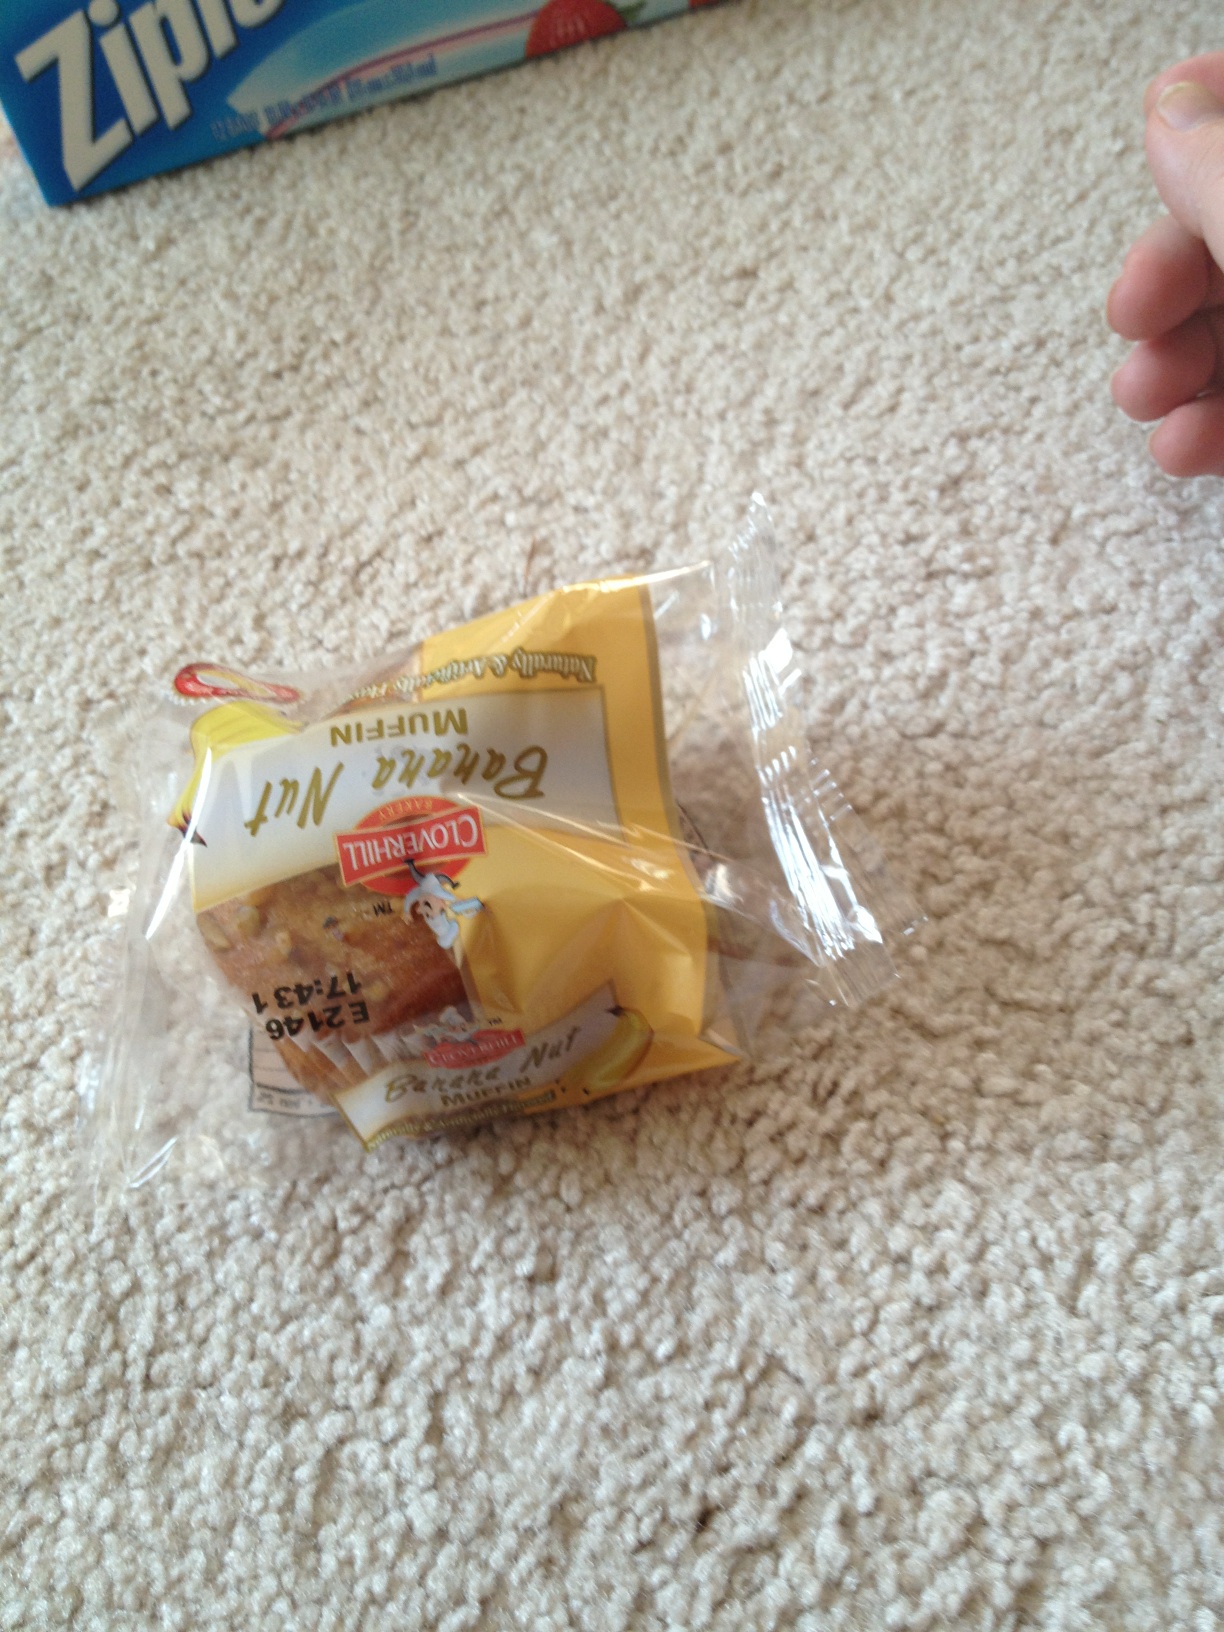Question: What kind of muffin is this?
Answer: banana nut